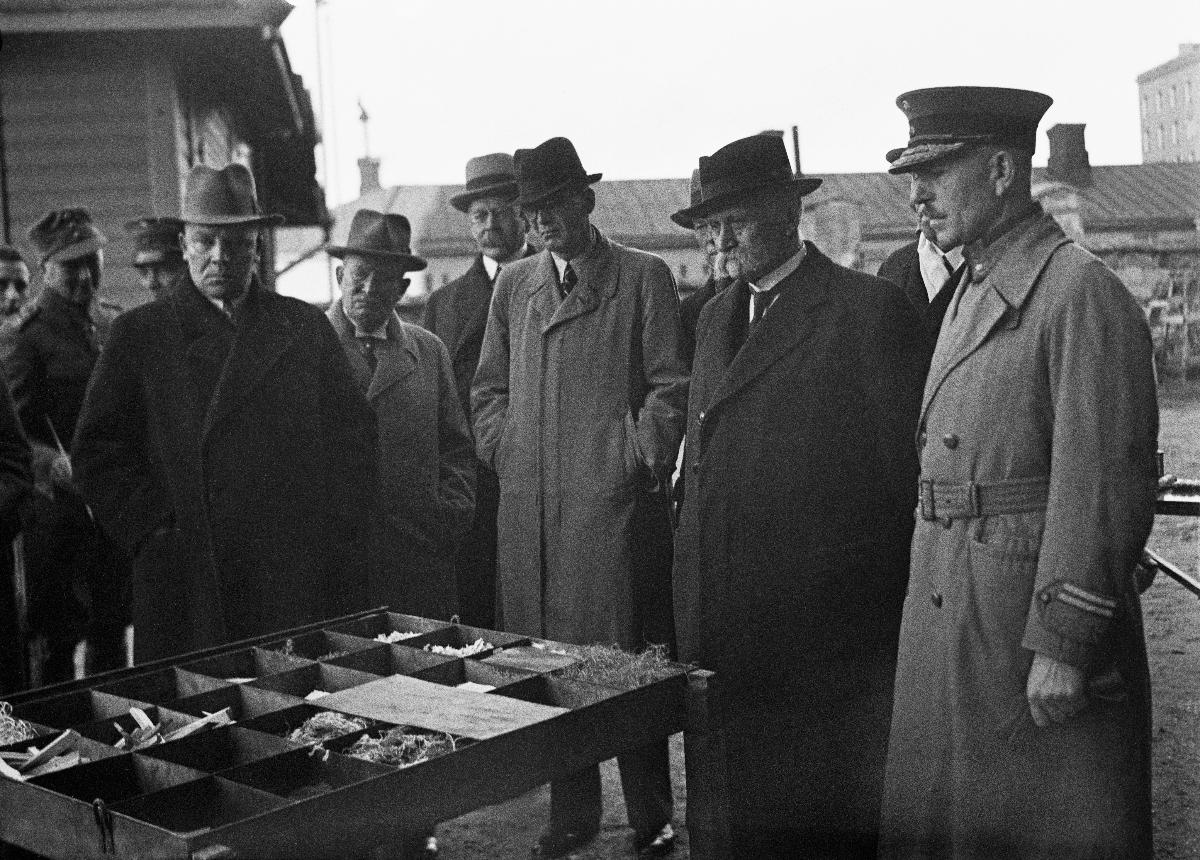
Suomen kaasusuojelujärjestön esitys
Finlands gasskyddsorganisationens uppvisning; Presentation organized by the Gas Protection Organisation of Finland
sisällön kuvaus: Kaasusuojelujärjestön esitys presidentille, ministereille ja Helsingin kaupungin komitealle Helsingissä 1.10.1937. content description: Presentation to the President, Ministers and the Committee of Helsinki City organized by the Gas Protection Organisation in Helsinki 1.10.1937. innehållsbeskrivning: Gasskyddsorganisationens uppvisning till presidenten, ministrar och Helsingfors stads kommitté i Helsingfors 1.10.1937.
Kuvaaja: Sundström, Hugo, kuvaaja
Vuosi: 1937
Paikka: Suomi, Uusimaa, Helsinki
Aiheet: Cajander, Aimo Kaarlo; Kallio, Kyösti; Kekkonen, Urho Kaleva; Niukkanen, Juho; Oesch, Karl Lennart; Tanner, Väinö; väestönsuojelu; esitykset; kaasut; kaasusuojelu; kaasunaamarit; HBL; civil defence; performances; gases; presentations; gas protection; gas masks; befolkningsskydd; föreställningar (framföranden); uppvisning; gasskydd; gasskyddsorganistationen; gasmasker; gaser